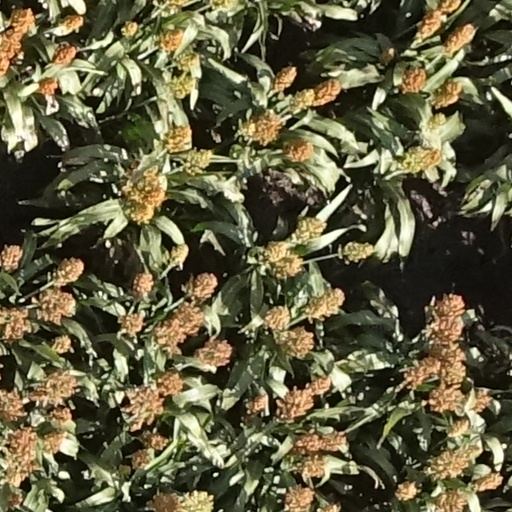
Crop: sorghum